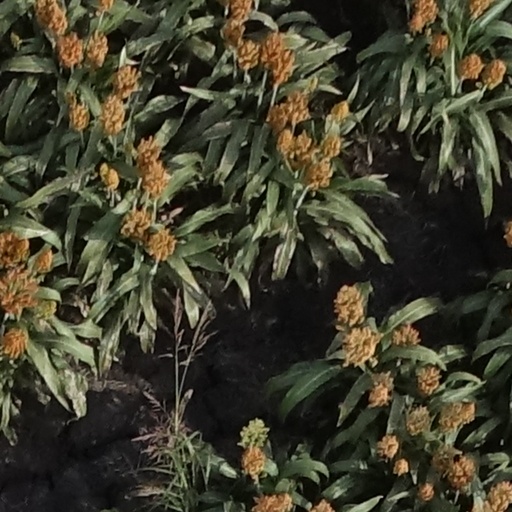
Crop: sorghum